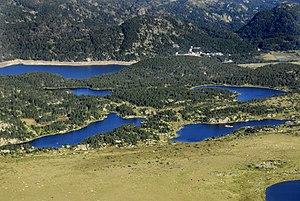
lacs du Carlit